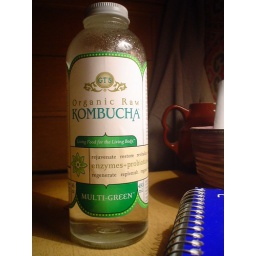
A nice cold bottle of water by my bed...